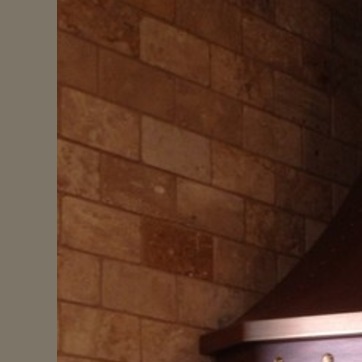
Material: brick